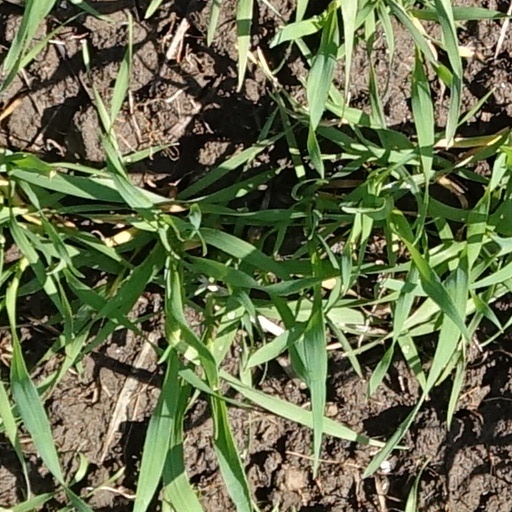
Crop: wheat